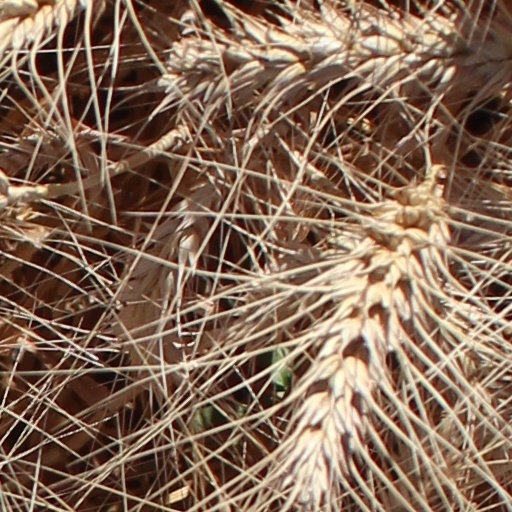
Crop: wheat